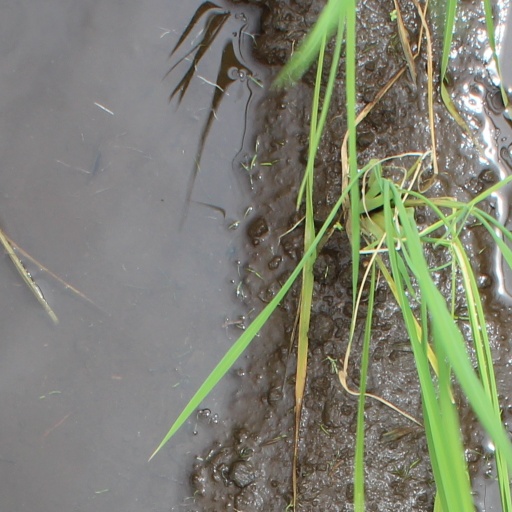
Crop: rice